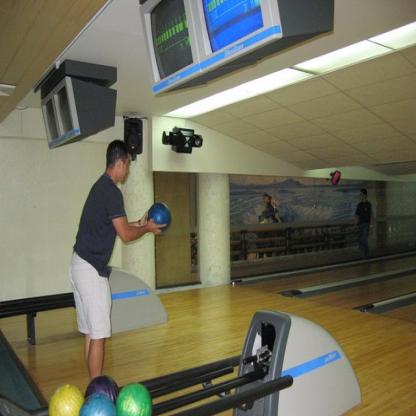
Scene: Indoor